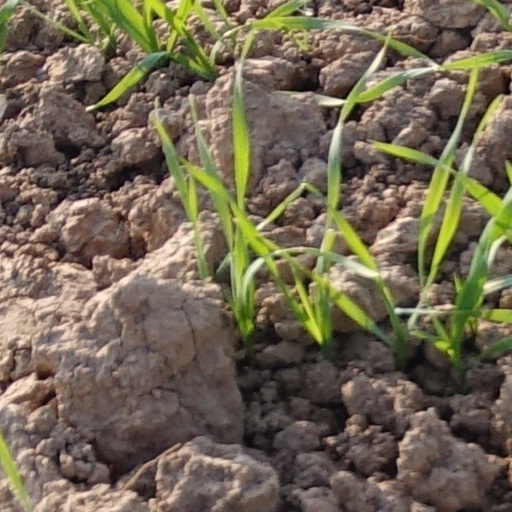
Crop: wheat